List of major generals in the United States Regular Army before 1 July 1920

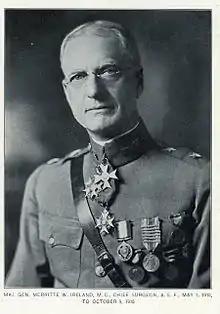
Merritte W. Ireland

When the United States entered World War I in April 1917, the President was authorized to raise a temporary force of volunteers and conscripts, initially dubbed the National Army and later referred to as the non-permanent establishment of the United States Army after the Regular Army, National Army, and federalized National Guard were unified on August 7, 1918. Congress also granted authority to add an appropriate number of general officers to each organization "for the period of the existing emergency," which at first was used only for temporary appointments to major general and brigadier general in the National Army, but was later construed to allow emergency appointments to general and lieutenant general in the Regular Army. In July 1918 an emergency major general was authorized for service abroad as Assistant Surgeon General with the American Expeditionary Force; Merritte W. Ireland was appointed, followed by Robert E. Noble when Ireland became Surgeon General later that year. In contrast to the temporary general officers of the National Army or unified United States Army, emergency general officers were considered part of the permanent establishment. All emergency and temporary commissions expired with the wartime legislation on June 30, 1920.